Biographies of Exemplary Women

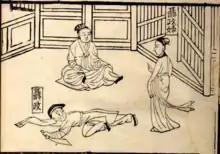
The female assassin

In the first chapter, titled 母儀傳 ("mǔ yí zhuàn)", translated to mean Matronly Models are the following biographies: